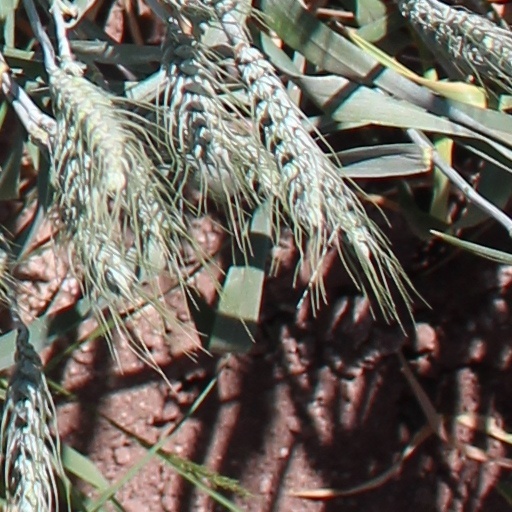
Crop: wheat